Philippe Loiseleur des Longchamps Deville

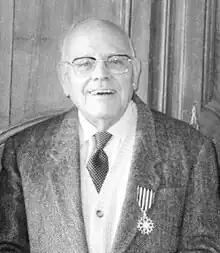

Born in Dakar, he was the eldest son of Henry Loiseleur des Longchamps Deville (1887, Paris – 1956, Sarlat), chief administrator of France d'outre-mer, and Marie Gramain (1889–1966). He studied at the Collège Saint-Joseph and in Sarlat, before attending the Faculté de Toulouse. In parallel to his career as an 'attaché de direction' at the Banque Française du Commerce Extérieur from 1948 to 1953 then at the société H. Ernaut-Somua, he wrote his first monographs on the towns of La Celle Saint-Cloud then on those of Payrac. Keen on the history of the Languedoc, south-west France and the Ile-de-France and influenced by several historical figures, he produced a large number of monographs and biographies and also frequently organised conferences. Some were presented to members of the Vieilles maisons françaises (V.M.F.), Philippe Loiseleur des Longchamps having joined that association's Lotoise section.